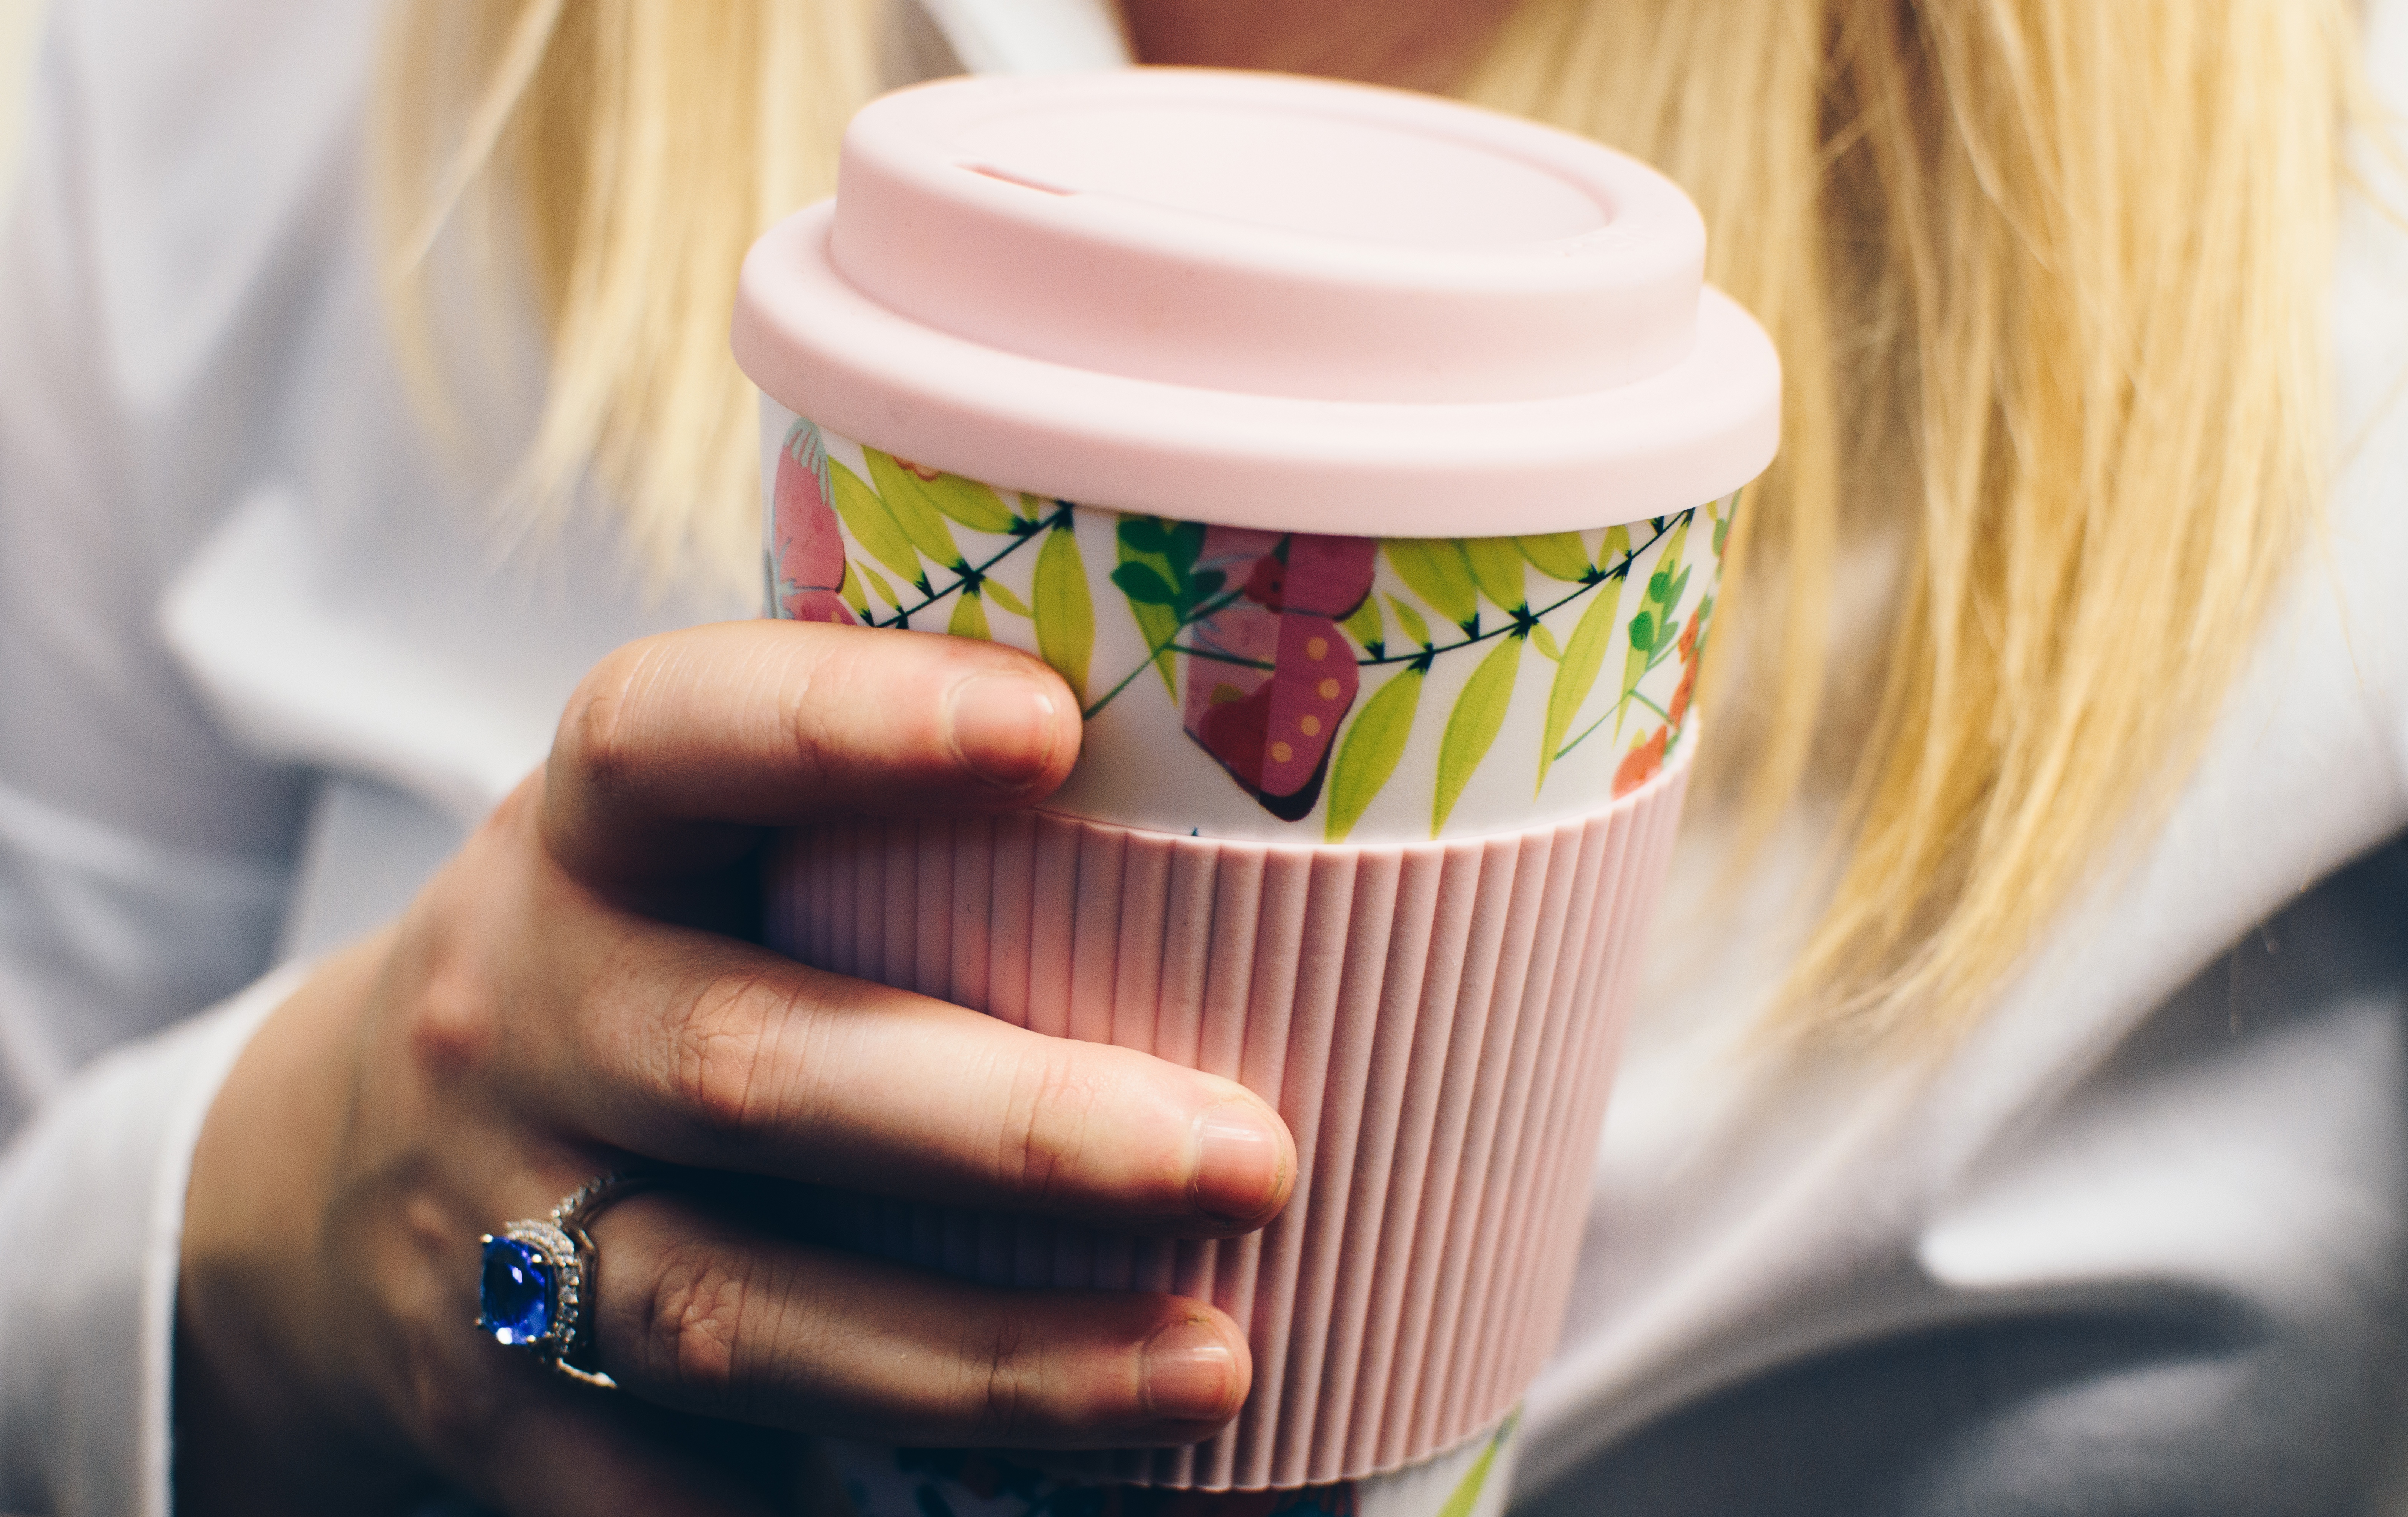
food, pink, cup, sweetness, milkshake, hand, drinkware, tableware, drink, mug